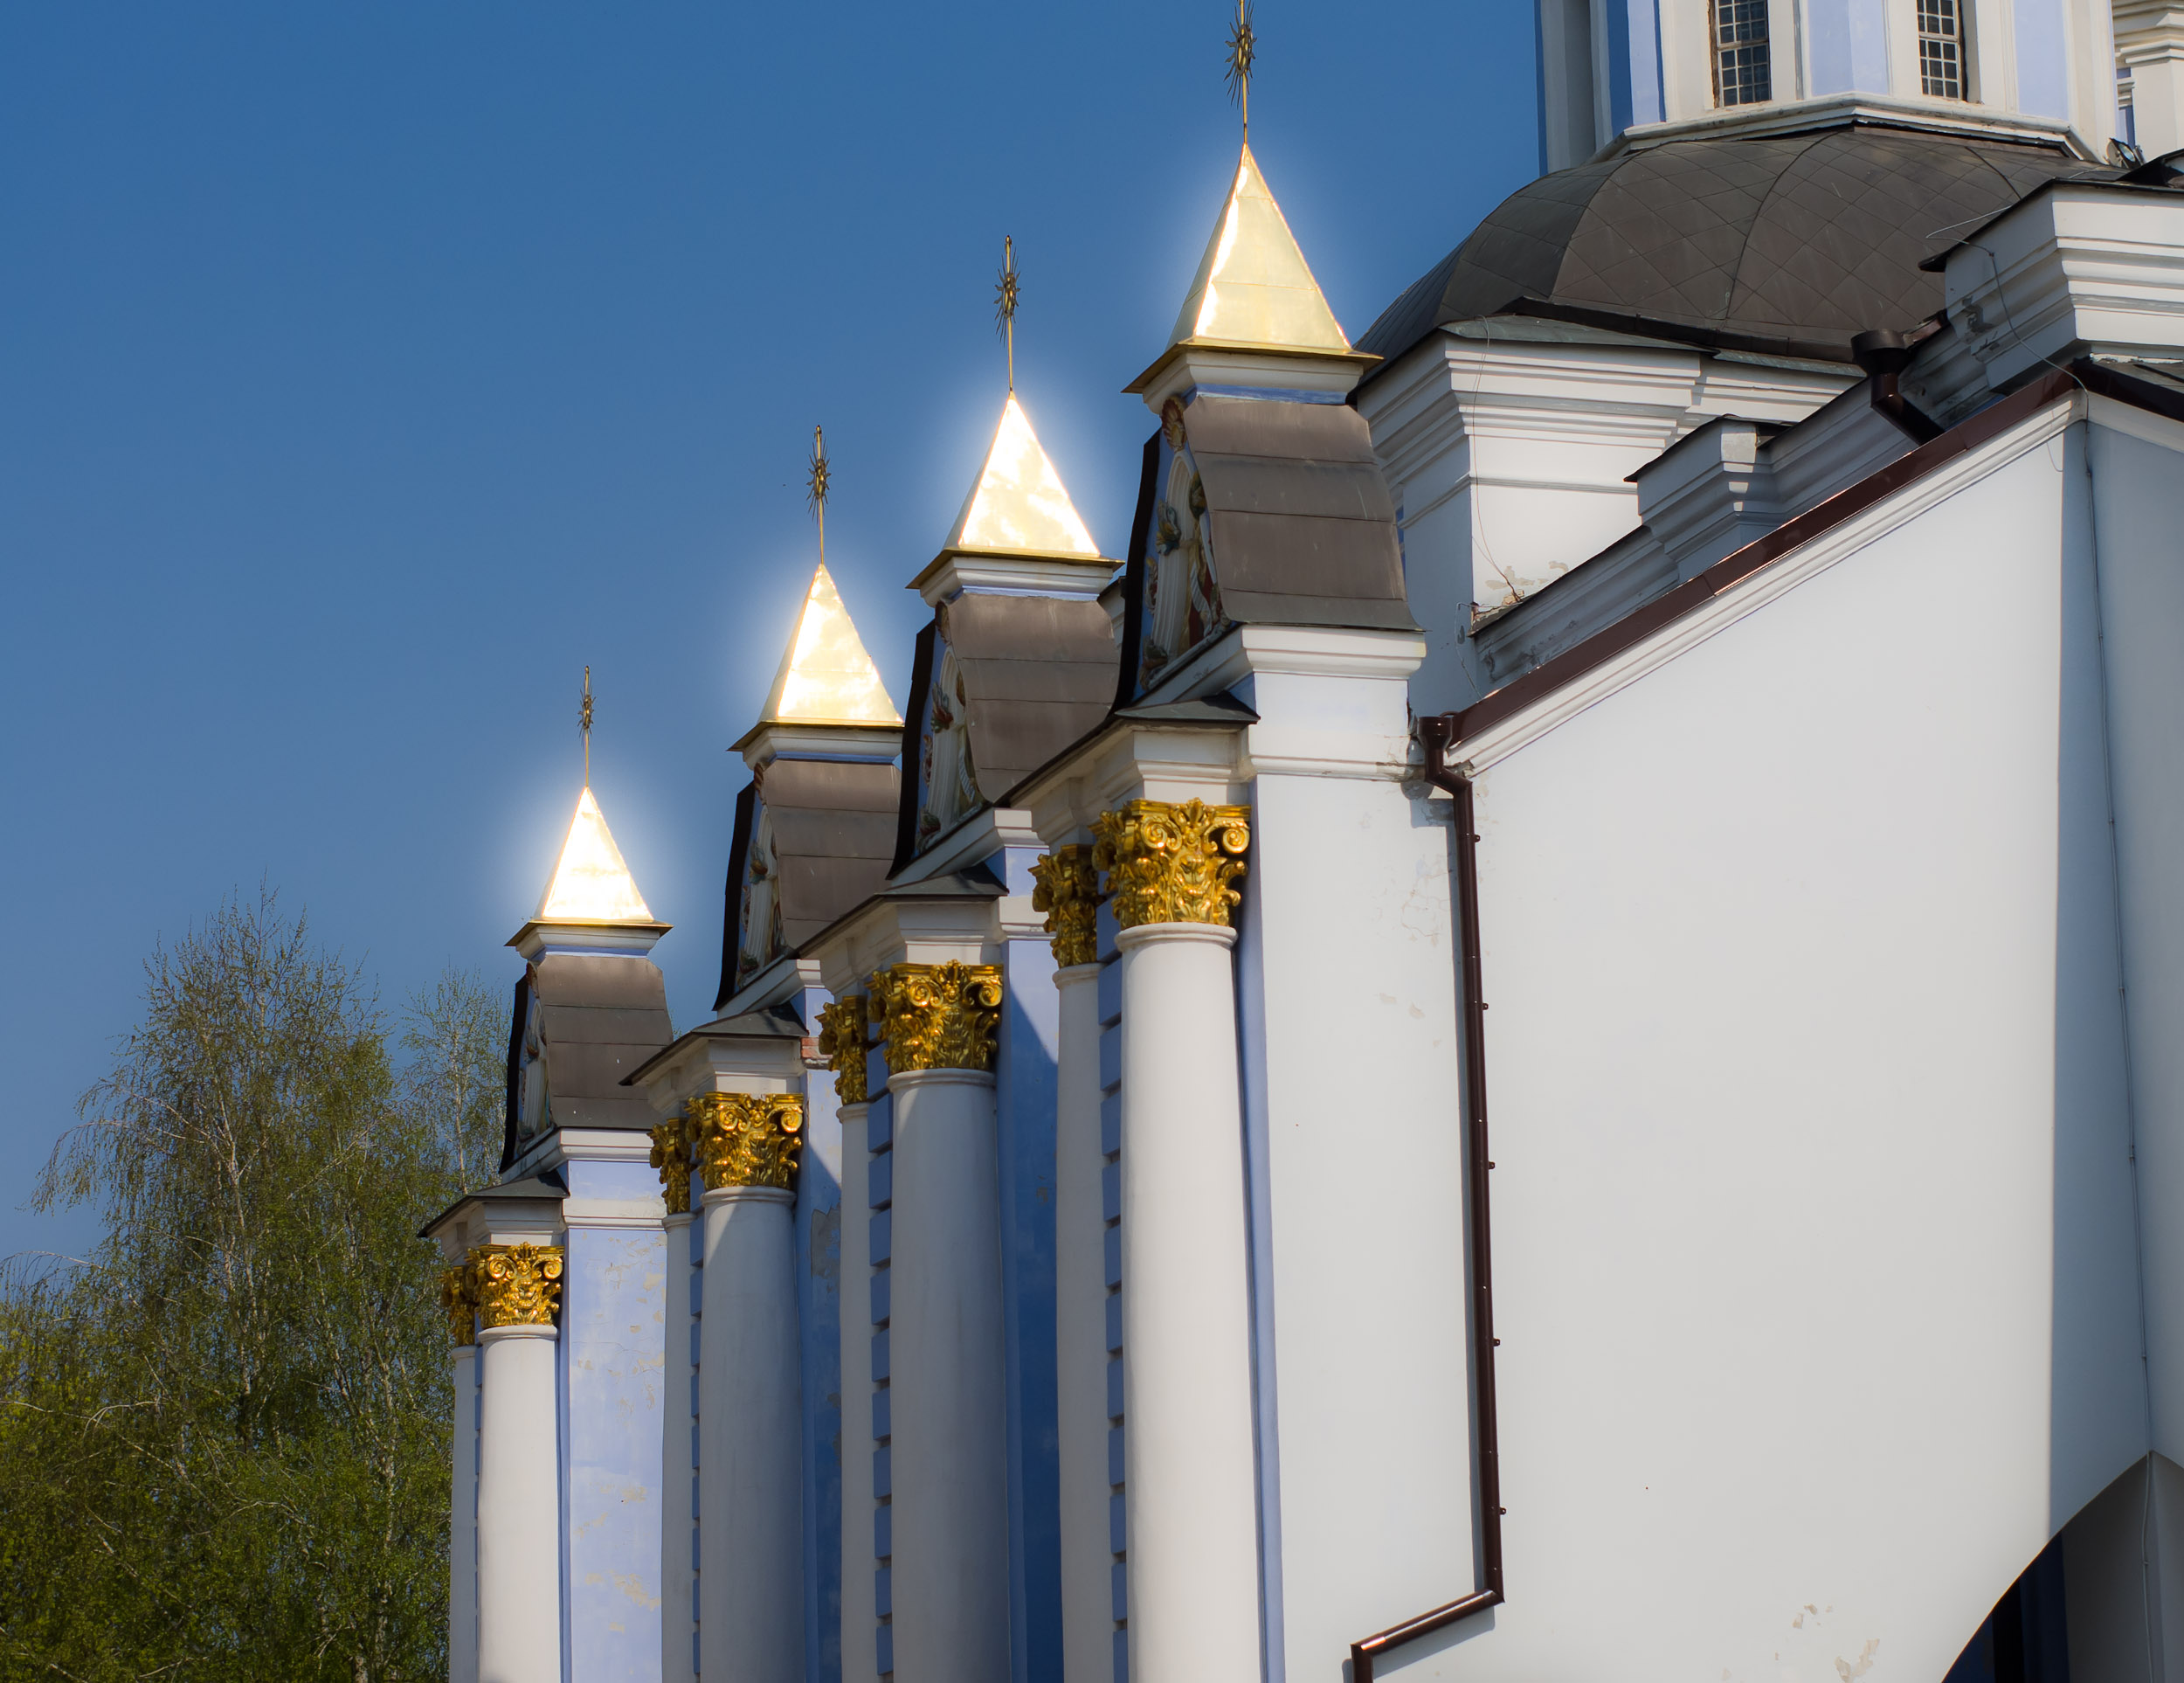
architecture, building, spring, tower, facade, church, chapel, place of worship, 2015, cool image, spire, steeple, monastery, st, michaels, kiev, goldendomed